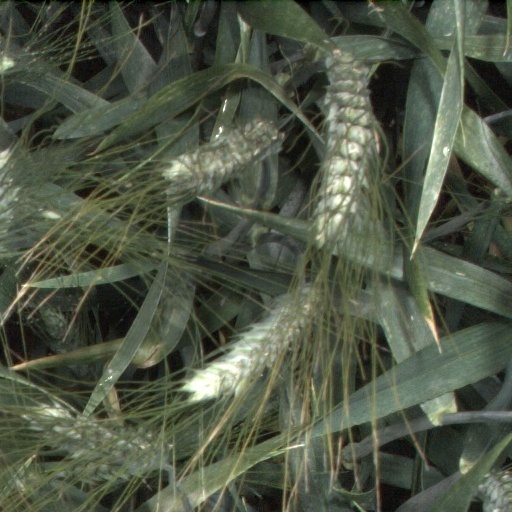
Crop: wheat